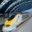
Label: train